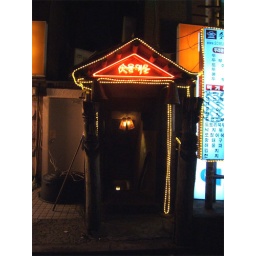
Interestingly-lit door to a bar in Seoul.